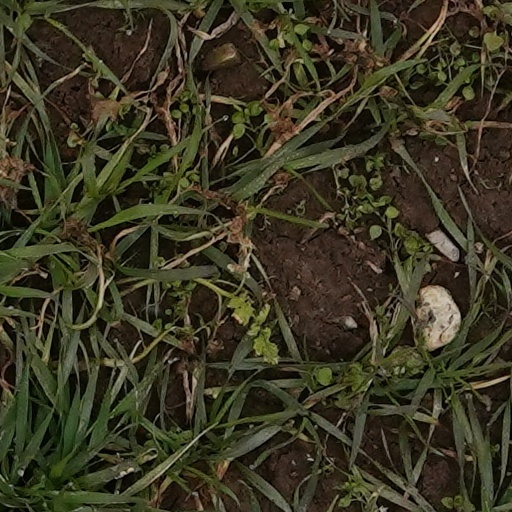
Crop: wheat